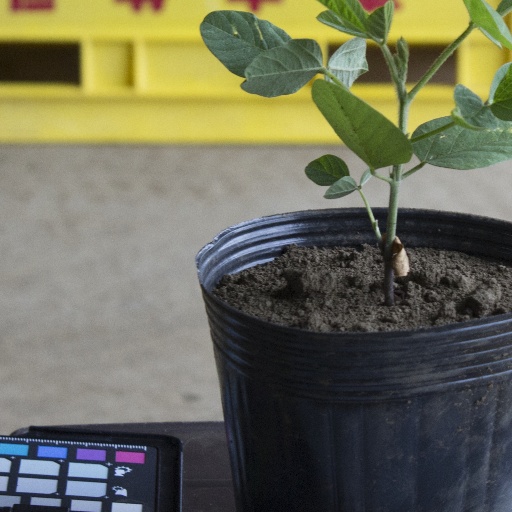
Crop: soybean